Kasumi-ori Musume Hinagata

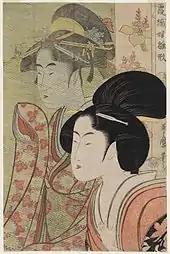

In "Sudare" ("Reed screen"), woman dressed as a daughter of a high-ranking samurai family sits behind a luxurious "sudare" reed screen hemmed with a flower pattern. The woman who stands in front of the screen wears her hair in a , a hairstyle asocciated with the women-in-waiting at high-ranked samurai homes. Utamaro has posed the women so their hairstyles contrast—the woman behind the screen's is extravagantly tied and decorated, while the woman-in waiting's is much simpler. The both have pleased, attentive expressions, and appear to be watching something—perhaps a show or presentation.